Toni Castells

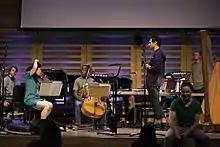
Toni Castells and his ensemble rehearsing for the performance of "Life from Light" at Kings Place in London in 2014.

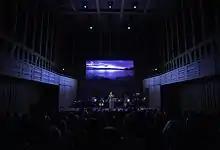
Soprano Meeta Raval and ensemble performing "Life from Light" at Kings Place in London in 2014.

The work also features some graphic depictions of sex, as well as lines taken directly from Wikipedia pages on the subject of sex. Sexual reproduction is seen by Castells as central to the evolutionary forces that have forged life and human civilisation. Some observers have seen in the piece the intention of providing a level of sex education that can appeal to youth in different cultures, with the aim of raising awareness on the increasing banalisation of sex and sexual intercourse amongst young people.